Common Berthing Mechanism

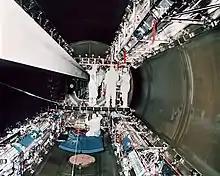
The four "stand-offs", seen here during assembly of the US Laboratory Module "Destiny", provide space for utility (power, data, etc.) distribution to the racks. This architectural approach was the genesis of the CBM's large diameter.

As 1990 approached, the size of the CBM had been stabilized by a specific engineering approach to the design of modules. Indirectly constrained by the circular cross-section of the NSTS Payload Bay, the internal volume of the module was divided into eleven regions. A center aisle running the length of the module is surrounded by four banks of equipment. The equipment banks meet along four lines running nearly the full length of the pressure shell. Immediately outboard of those points, wedge-shaped utility volumes run parallel to the aisle. The utility runs allow them to be tapped from many stations along their length. Other equipment, some of which facilitated utility connection between modules after they are mated on orbit, is more efficiently packaged in the endcone volumes than in the cylindrical portion of the module. Penetrations for these utility runs to connect between modules received significant attention in the layout of the vestibule and, therefore, of the CBM.